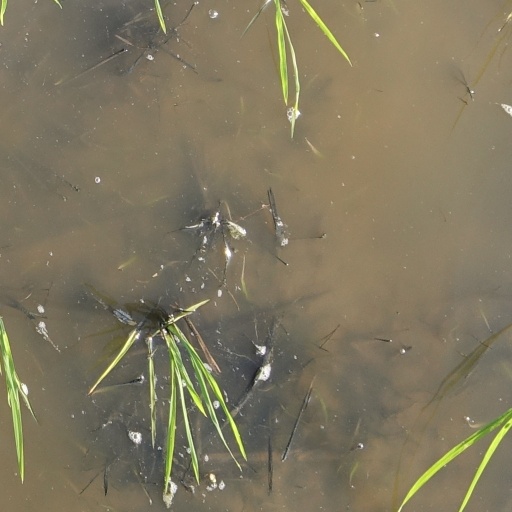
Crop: rice